St Mary's College, Sulthan Bathery

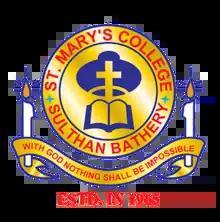
Logo

St. Mary's College, Sulthan Bathery is a Post Graduate Aided College managed by the Malankara Orthodox Syrian Church is located in Sulthan Bathery, Wayanad district, Kerala. It was established in the year 1965. St. Mary's College is the first higher education College in Wayanad. The college is affiliated to the University of Calicut. The college was NAAC accredited with B plus in 2006. In the year 2012, it is re-accredited with A grade by the NAAC. The college offers 11 under graduate and 8 post graduate courses. It has a campus strength of 1622+ students and teaching staff of 88+. It has a campus area of 50 Acres.